Nikka Whisky Distilling

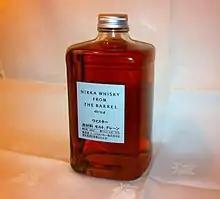
A 50 cl bottle of "From The Barrel"

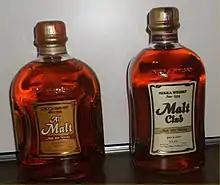
All Malt (left) and Malt Club (right) blended whiskies

Nikka produces a wide variety of Japanese whiskies, ranging from ¥900 (per 700 ml bottle) Black Nikka sold in Japanese convenience stores, to the ¥15,750 (per 750 ml bottle) Nikka Single Cask. In 2008, Yoichi 20 Year Old was voted best single malt at the World Whiskies Awards.